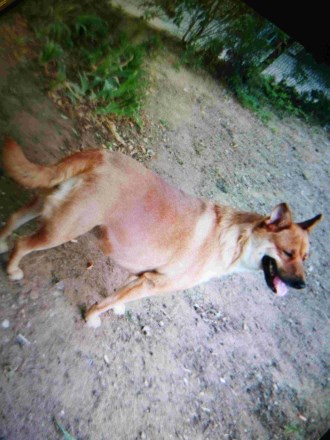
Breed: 3336-n000121-chinese_rural_dog